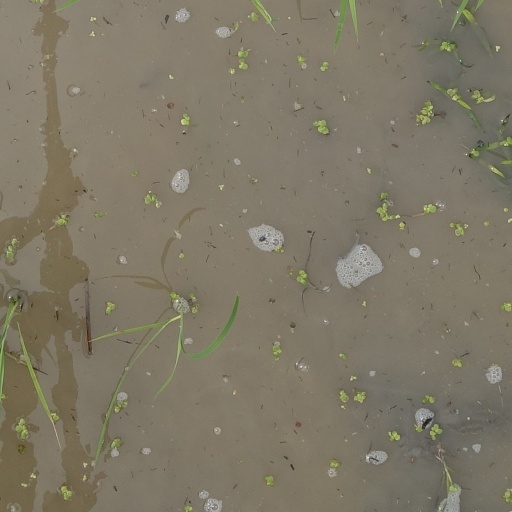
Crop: rice